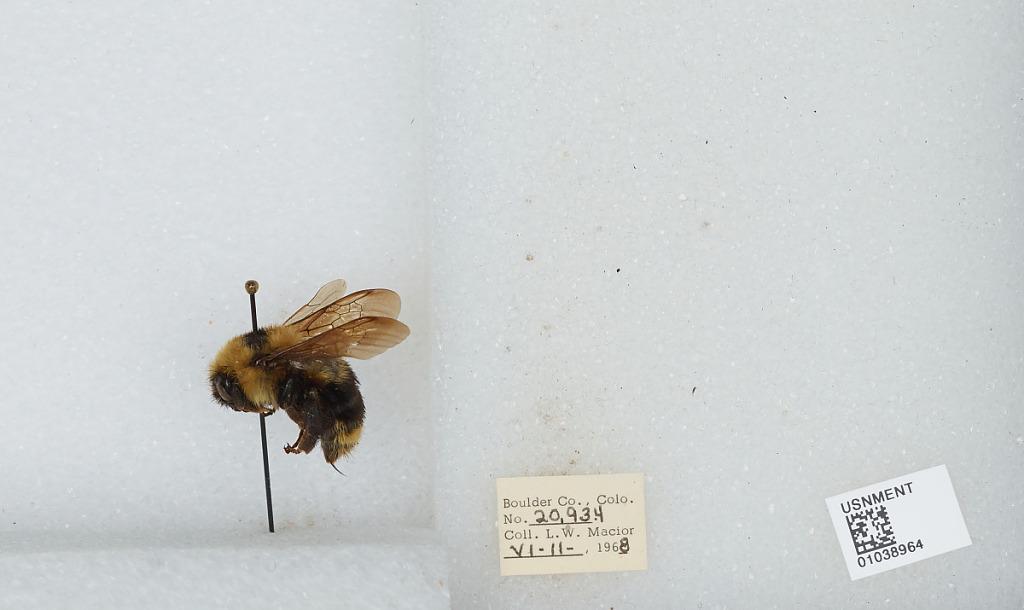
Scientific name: Bombus (Cullumanobombus) rufocinctus Cresson
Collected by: L. Macior
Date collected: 1968-6-11
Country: United States
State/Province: Colorado
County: Boulder
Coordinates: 40.015, -105.27